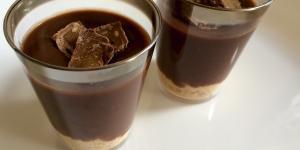
vasitos de chocolate